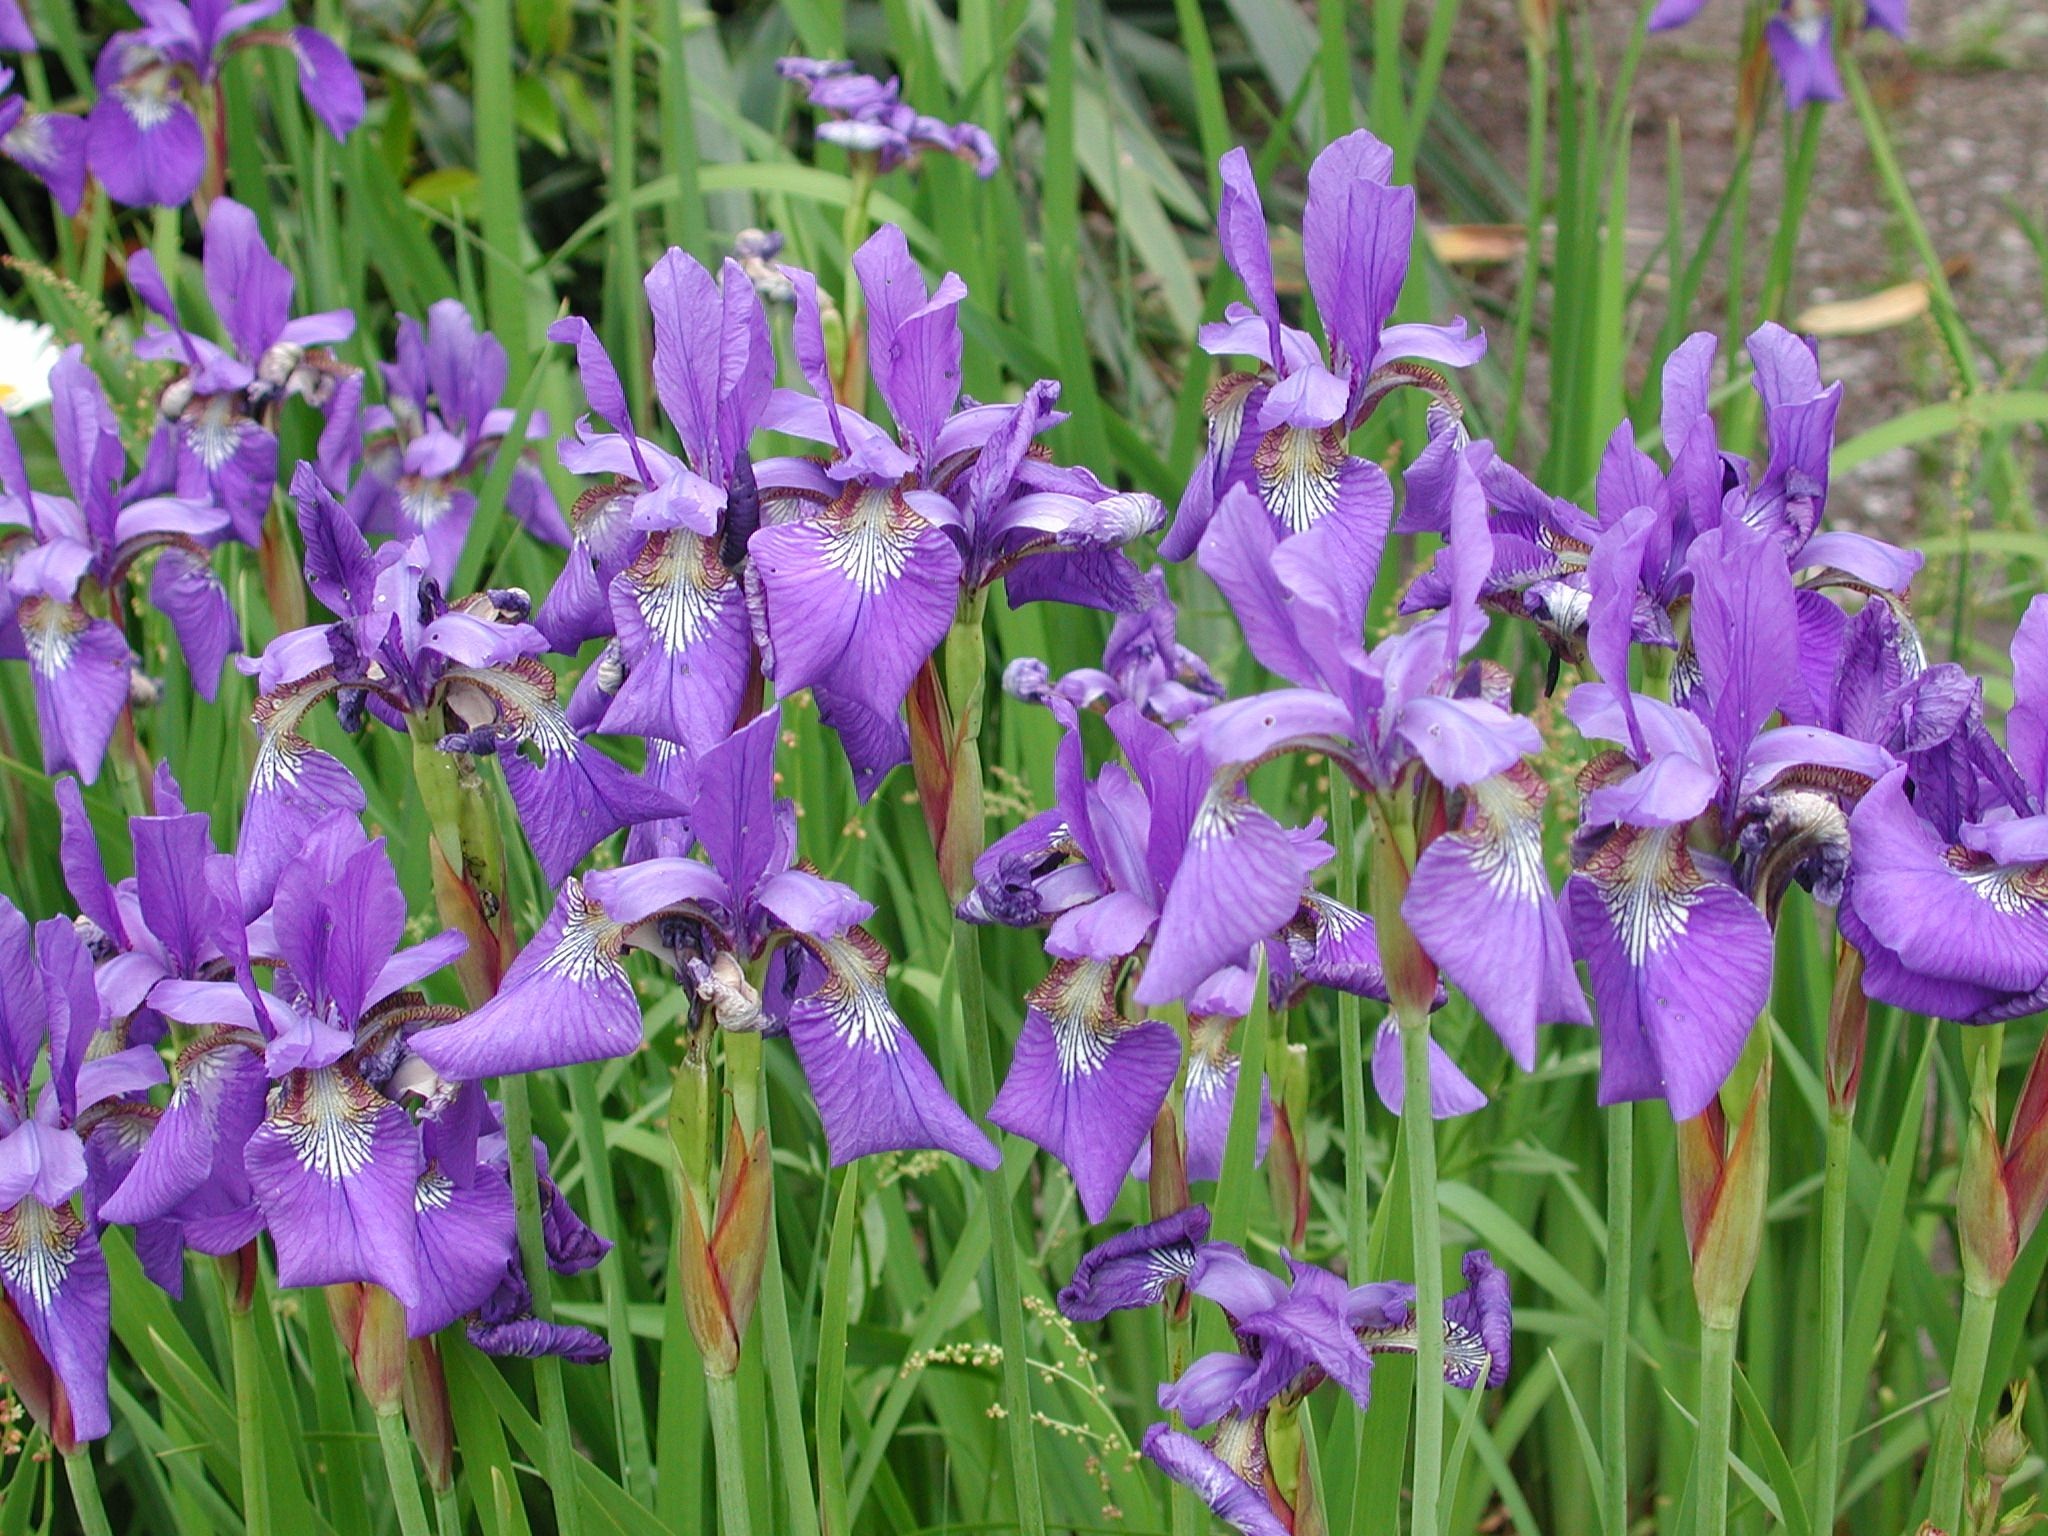
nature, plant, flower, purple, spring, botany, flora, wildflower, flowers, iris, eye, lilies, lily, flowering plant, iris versicolor, land plant, iris family